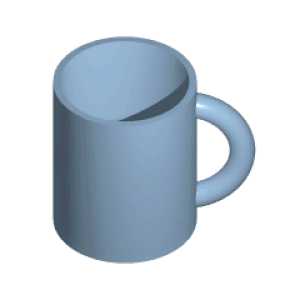
Amalie Emmy Noether est une mathématicienne allemande spécialiste d'algèbre abstraite et de physique théorique. Considérée par Albert Einstein comme « le génie mathématique créatif le plus considérable produit depuis que les femmes ont eu accès aux études supérieures », elle a révolutionné les théories des anneaux, des corps et des algèbres. En physique, le théorème de Noether explique le lien fondamental entre la symétrie et les lois de conservation et est considéré comme aussi important que la théorie de la relativité.
En topologie, un homéomorphisme est une application bijective continue, d'un espace topologique dans un autre, dont la bijection réciproque est continue. Dans ce cas, les deux espaces topologiques sont dits homéomorphes.
La topologie est la branche des mathématiques qui étudie les propriétés d'objets géométriques préservées par déformation continue sans arrachage ni recollement, comme un élastique que l’on peut tendre sans le rompre. Par exemple, on identifie le cercle et l’ellipse, la couronne et la paroi latérale d’un cylindre de révolution, une tasse et un tore ; c’est-à-dire qu’ils sont respectivement homéomorphes.